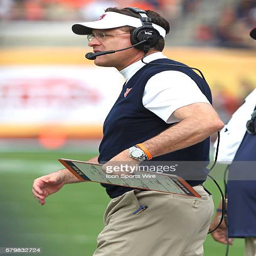
coach during sports league championship